Gunupur

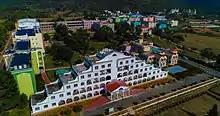
GIET University

Gunupur is connected to other parts of Odisha by state highway SH17(Gunupur-Digapahandi-Berhampur) and SH04(Paralakhemundi-Gunupur-Rayagada-Koraput). It is also well connected with major cities of Andhra Pradesh. Odisha State Road Transport Corporation, Andhra Pradesh State Road Transport Corporation, and Private buses run frequently between Gunupur to other parts of Odisha and Andhra Pradesh. Gunupur is connected by the 90 km long Naupada-Gunupur branch railway line to Naupada railway junction on the Khurda Road-Visakhapatnam section of the Howrah-Chennai route. The nearest airport is the Visakhapatnam Airport at a distance of 200 km towards the south. The other nearest airport is the Bhubaneswar Airport, which is about 360 km.